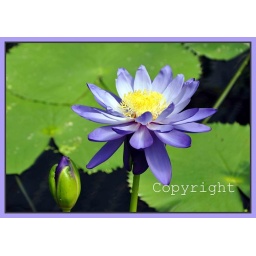
Blue flower and water lily in Kew Gardens